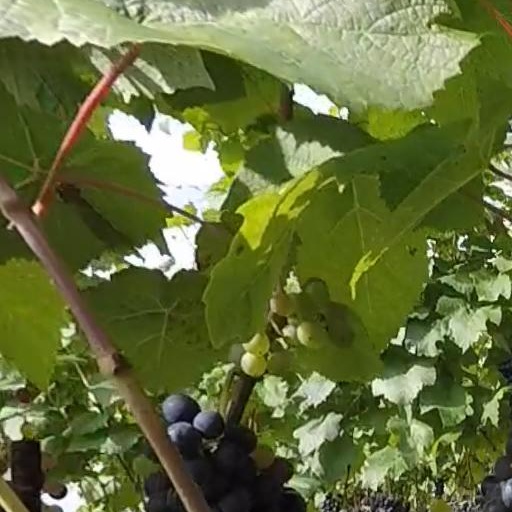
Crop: grape